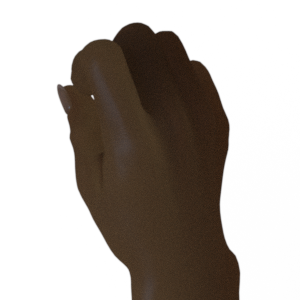
Label: rock